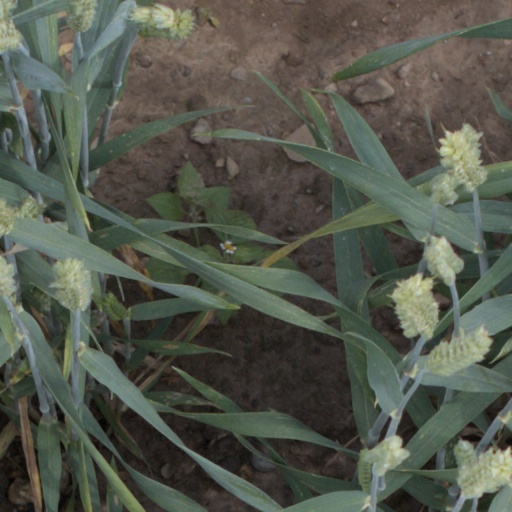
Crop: wheat